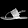
Label: Sandal